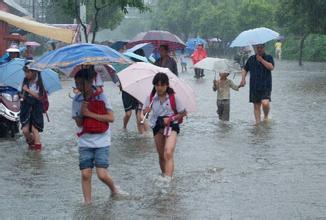
Weather: rain or strom